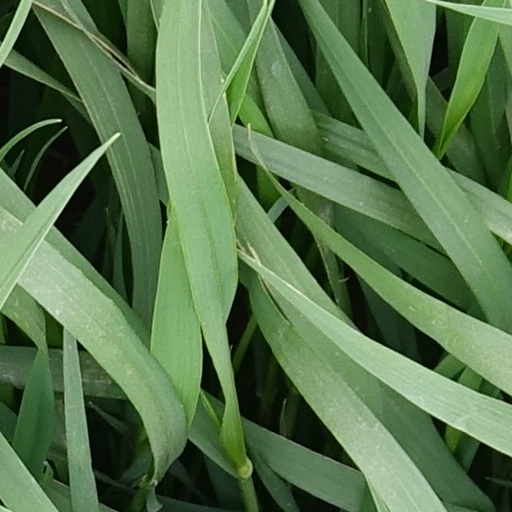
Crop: wheat